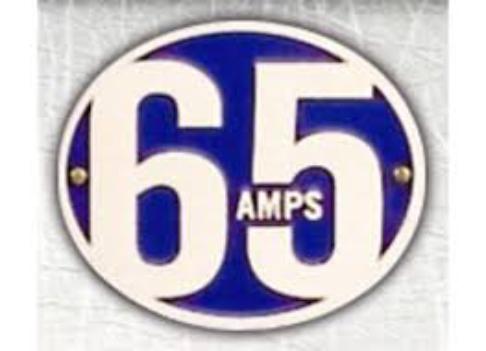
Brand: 65amps
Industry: Electronic